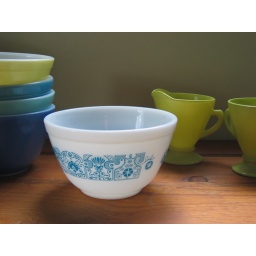
more pyrex love.horizon print bowl found at antique mallblue and green bowls and sugar/creamer set found in my mums basement :)